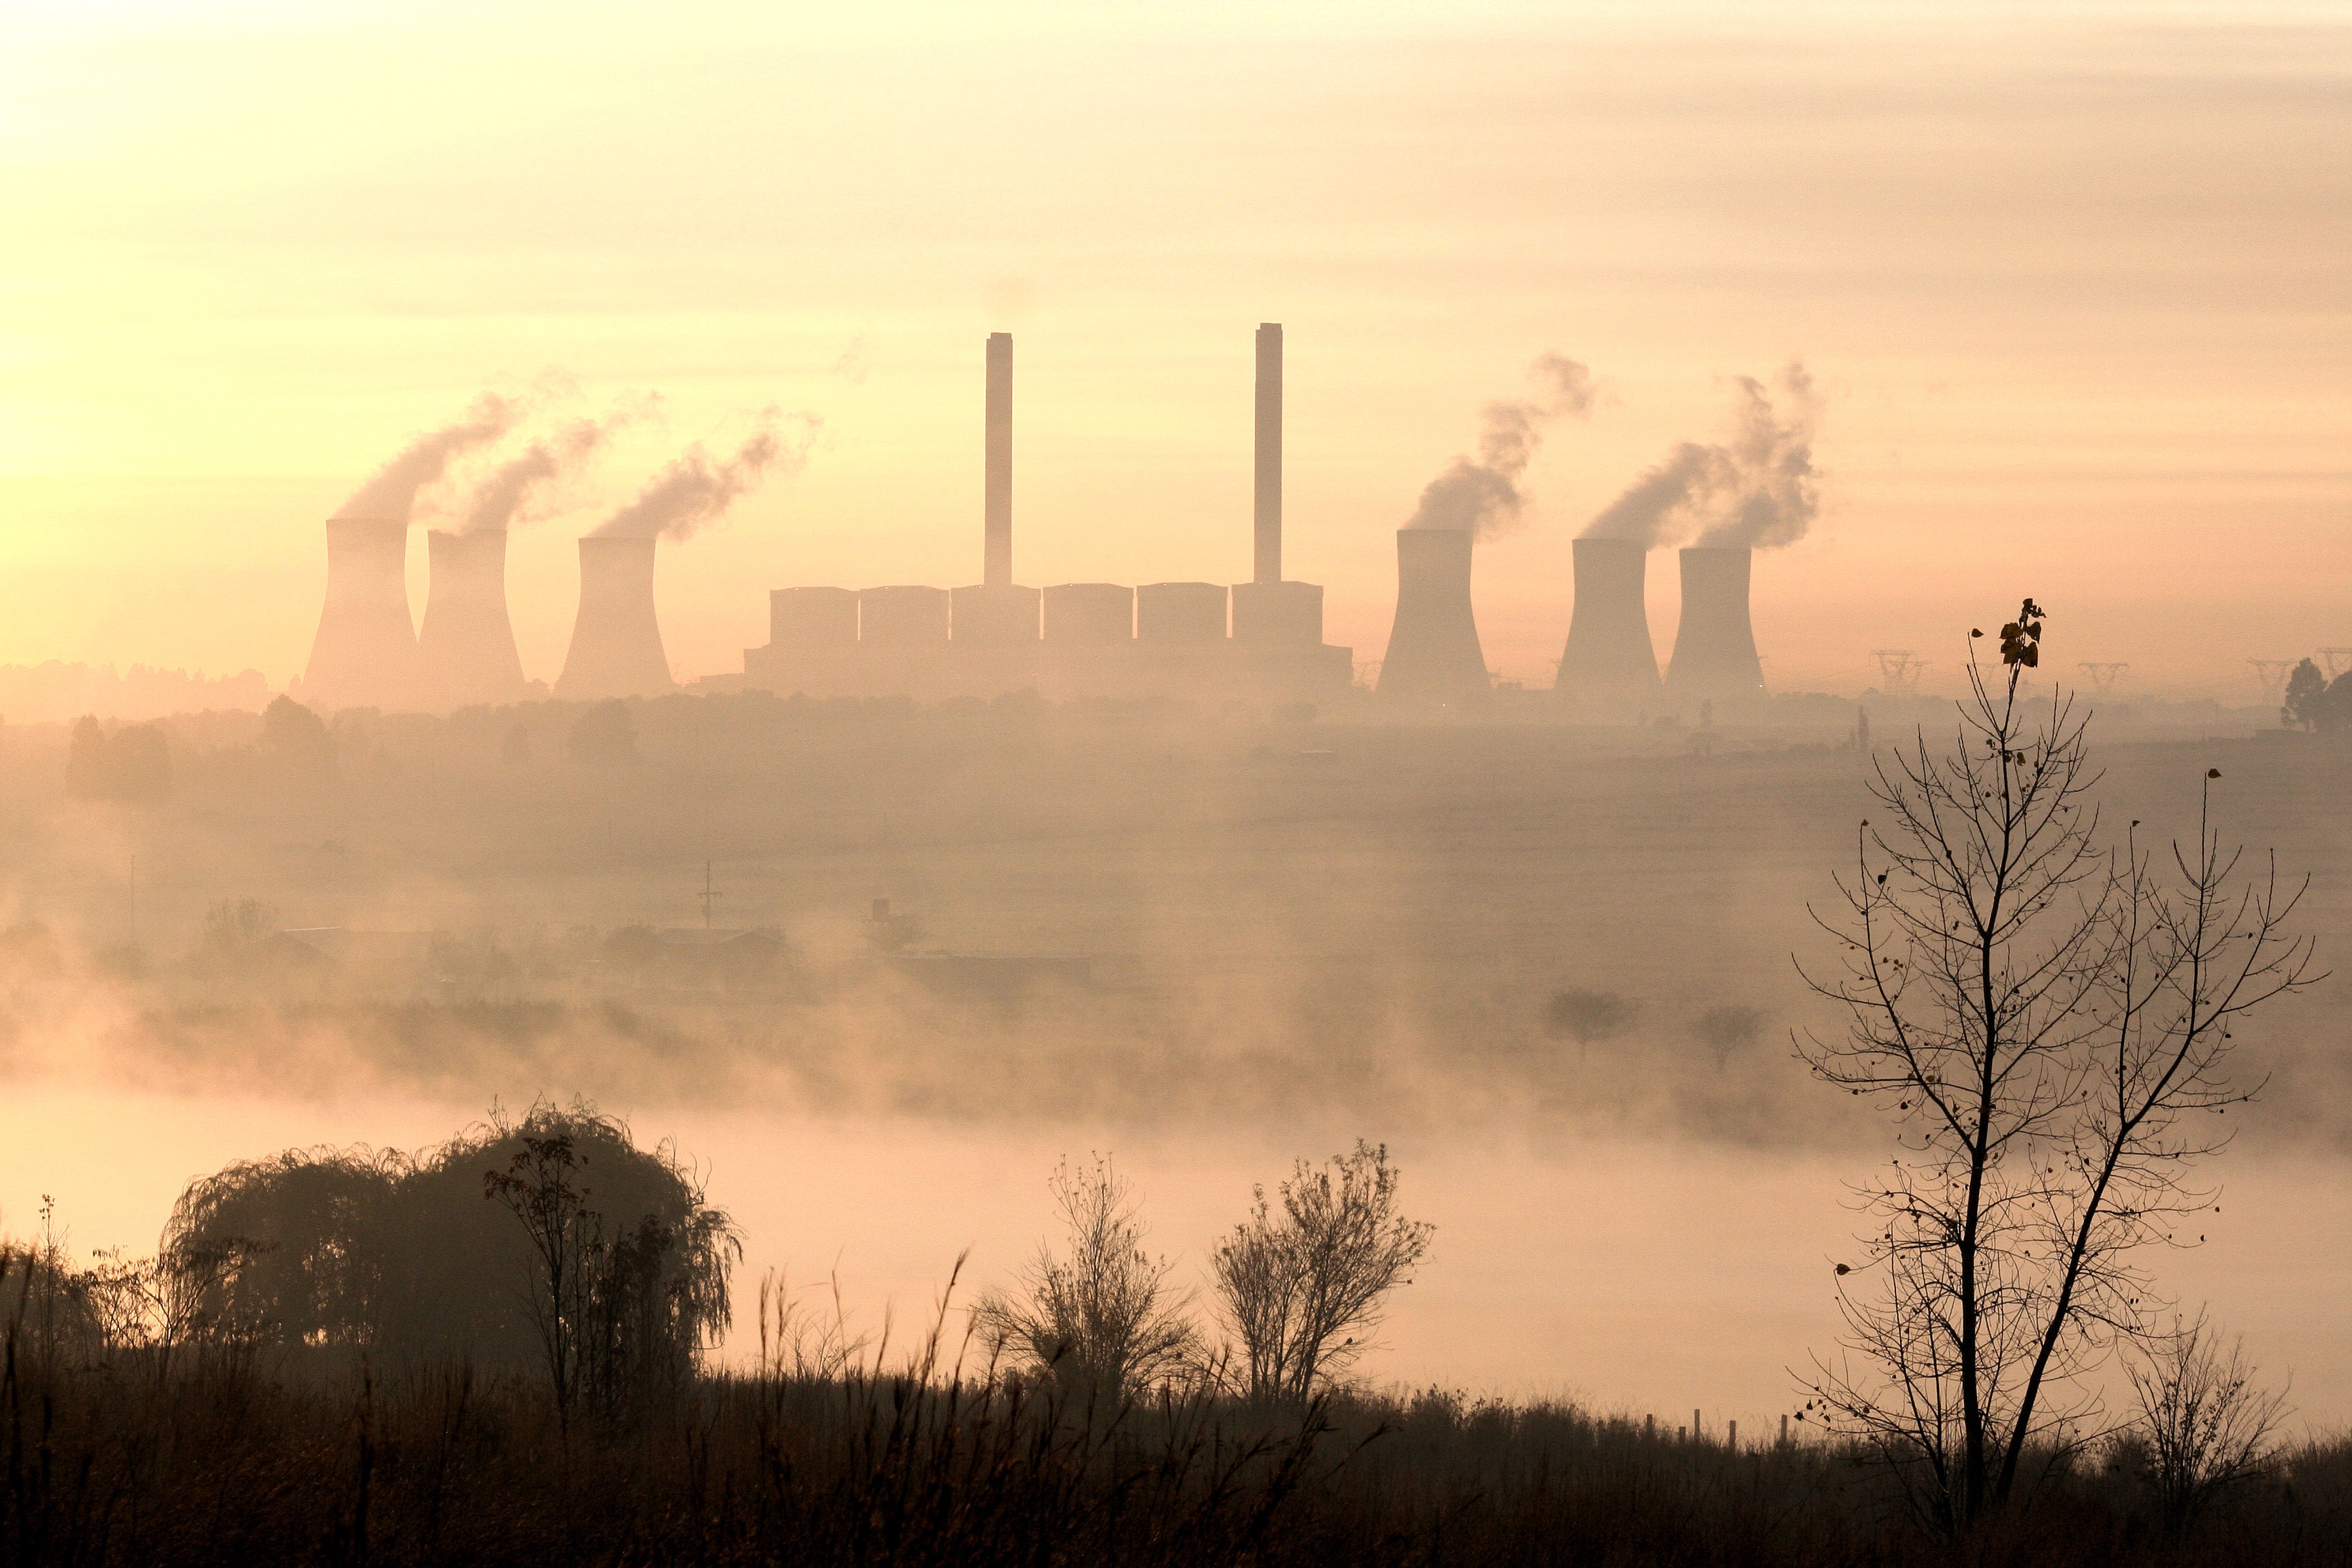
horizon, cloud, fog, sunrise, sunset, mist, skyline, prairie, sunlight, morning, dawn, atmosphere, dusk, evening, haze, savanna, plain, south africa, mpumalanga, power station, atmospheric phenomenon